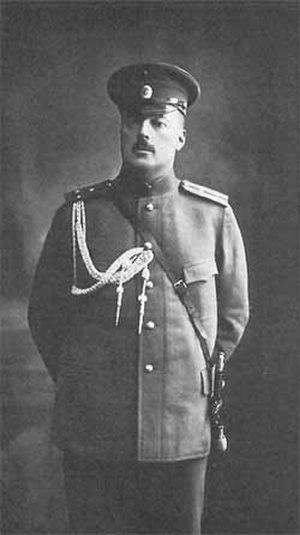
Vladimir Dmitrievitch Nabokov, né à Tsarskoïe Selo le 9 juillet 1869 et mort à Berlin le 28 mars 1922, est un homme politique russe.